Barceloneta (Barcelona Metro)

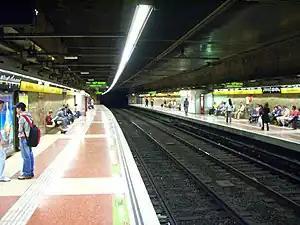
The station's platforms.

Barceloneta is a station belonging to line L4 of Barcelona Metro. It is located in La Barceloneta neighbourhood, close to the beach and Parc de la Ciutadella. This is the station nearest to Barcelona França railway station, one of the city's major railway stations and one of the R2 commuter line stops.